Shepherd's Bush

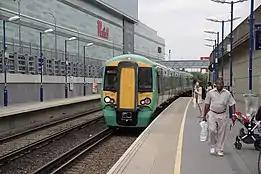
Trains from Shepherd's Bush station are operated by London Overground and Southern. Destinations include Croydon, Milton Keynes, Stratford, and Watford.

Originally built in the 1970s with a rooftop car park and connecting bridge to the station, the older West 12 Shepherds Bush shopping centre was significantly redeveloped in the 1990s. The bridge was removed, and the centre now houses several chain stores, a 12-screen cinema, gym, pub, restaurants, a medical practice and a supermarket.